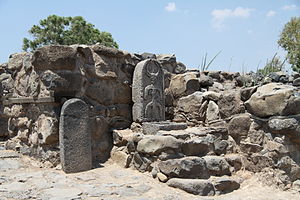
Betsaida
Betsaida var en lille fiskerlandsby ved Genesaretsøens nordre bred. Stedet kendes som hjemsted for apostlene Peter, Andreas og Filip.